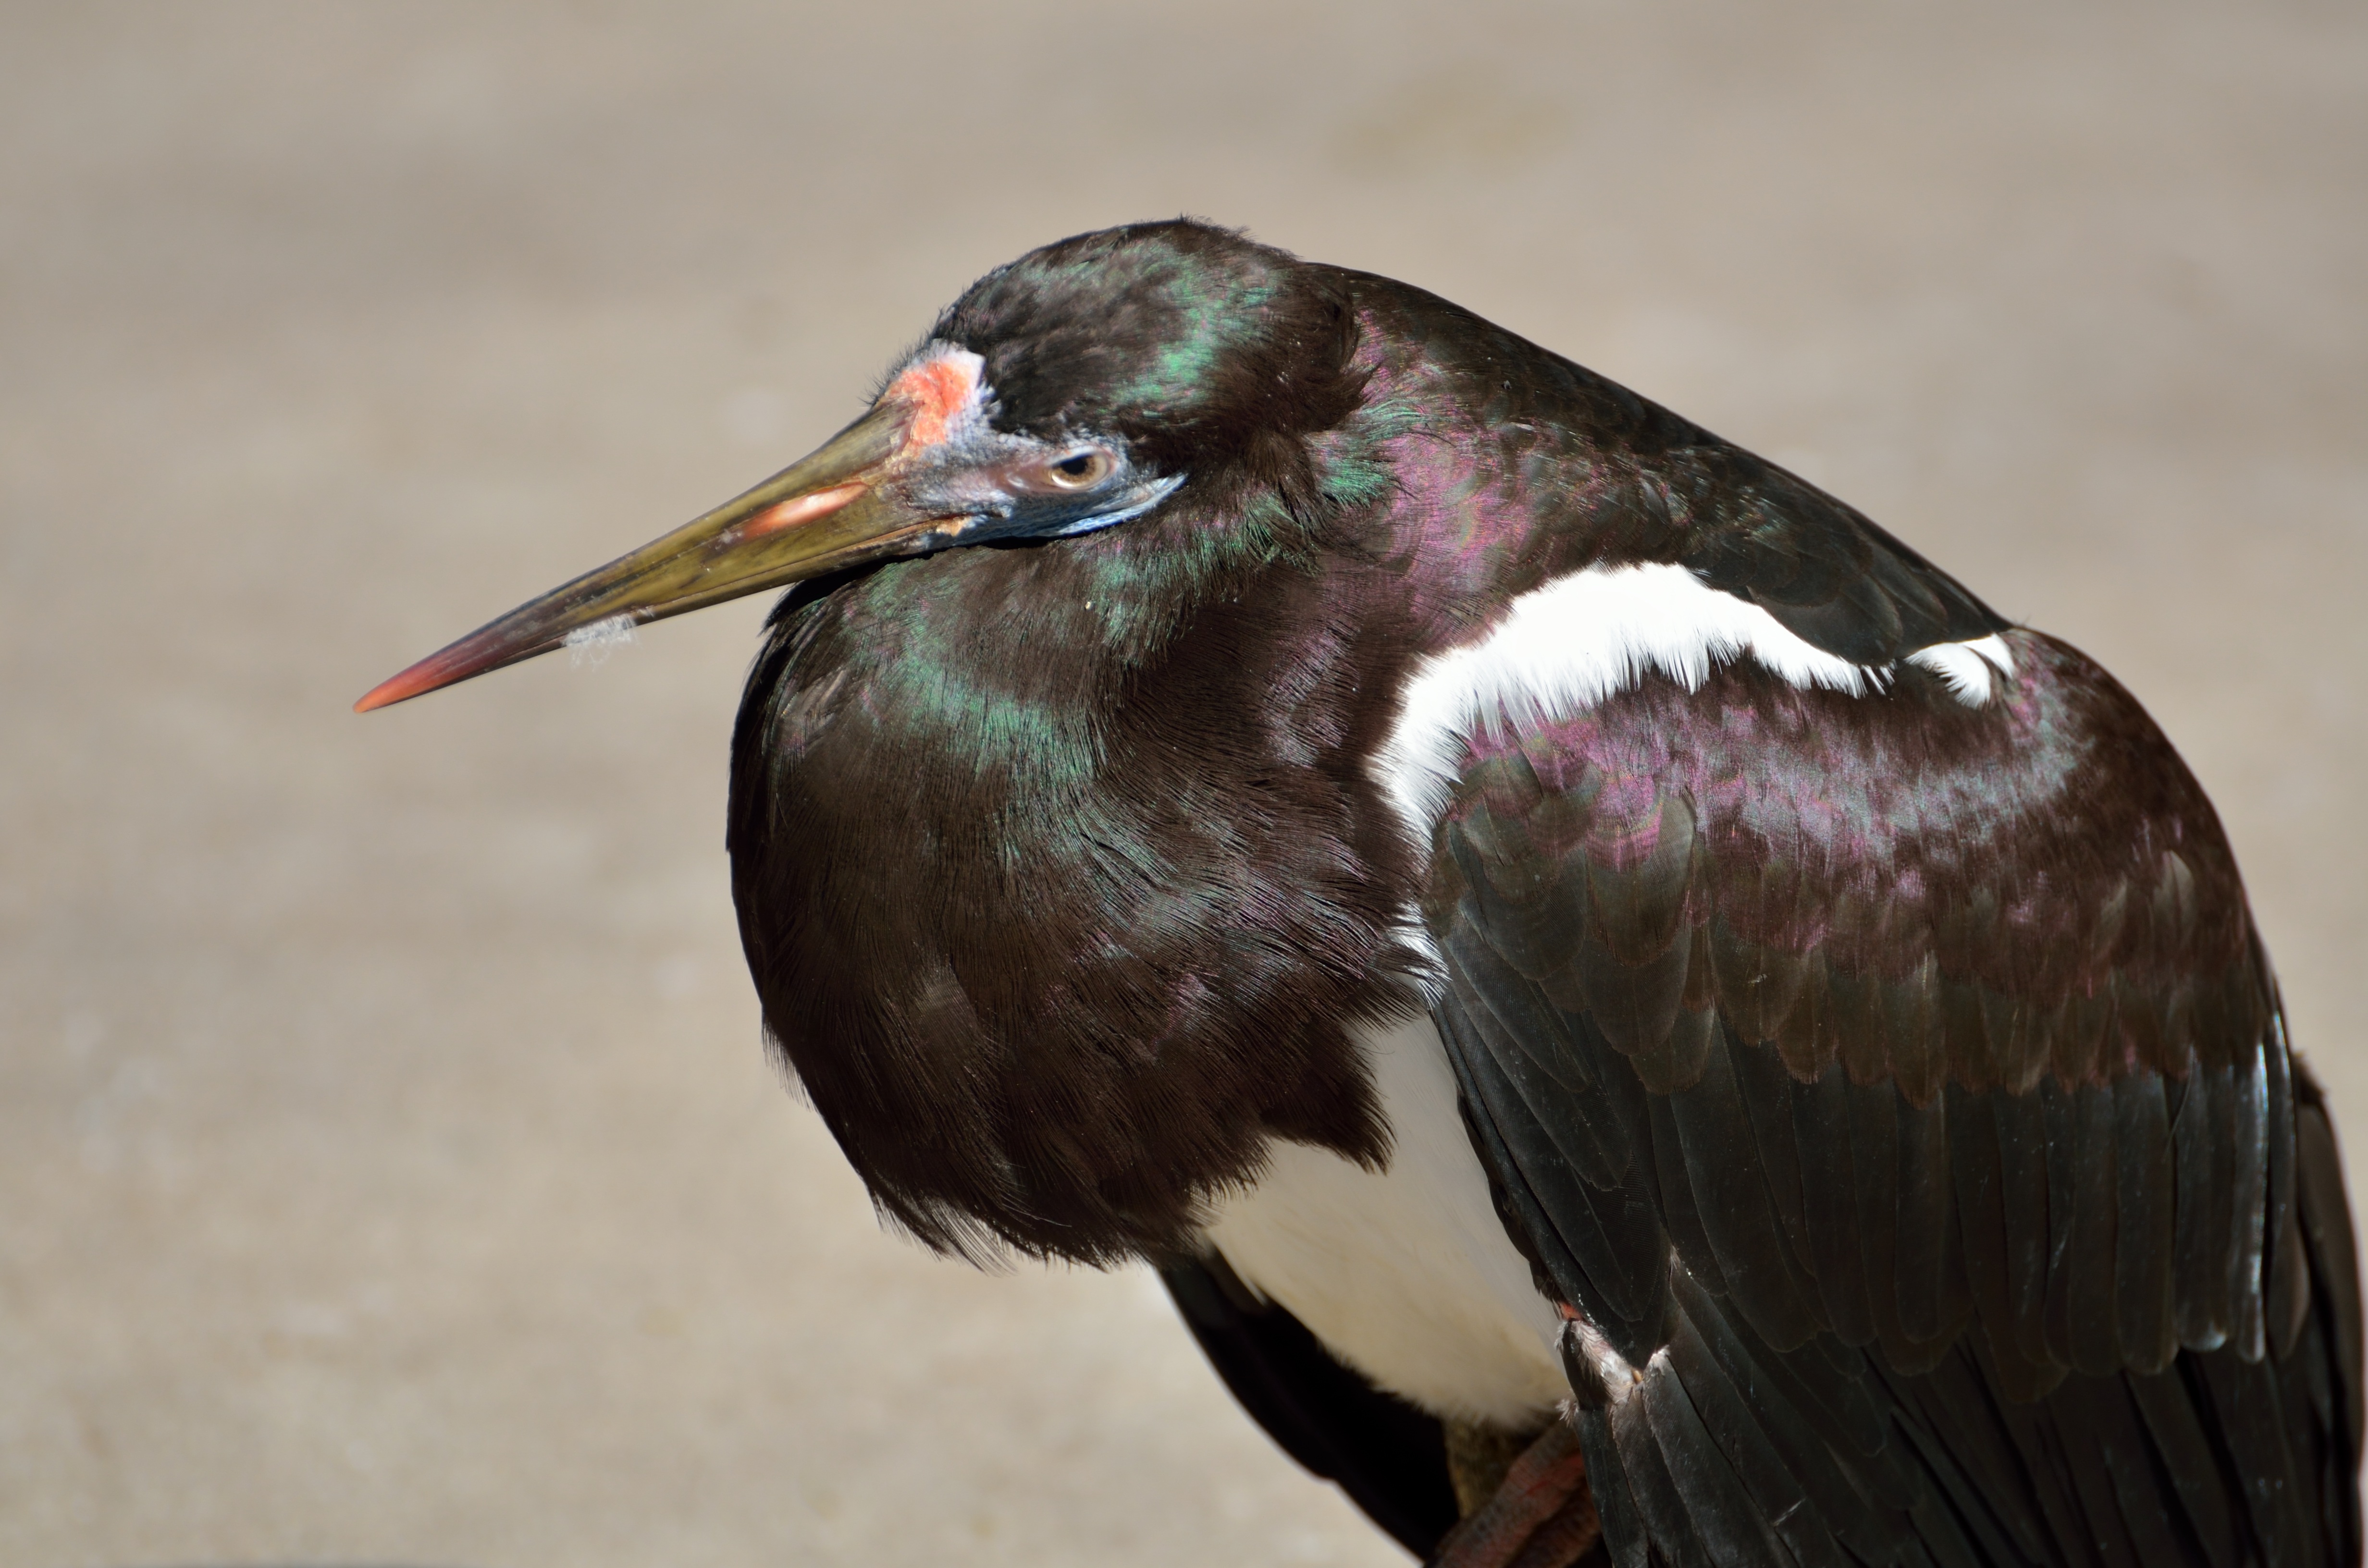
water, nature, swamp, bird, wing, animal, wildlife, wild, environment, foliage, green, beak, natural, fauna, plumage, outdoors, wading, feathers, vertebrate, heron, ardea, florida, green heron